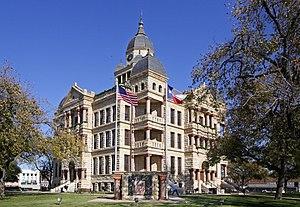
Denton est une ville du Texas située dans le comté de Denton, aux États-Unis, à une soixantaine de kilomètres au nord-ouest de Dallas. En 2010, elle comptait 113 383 habitants.